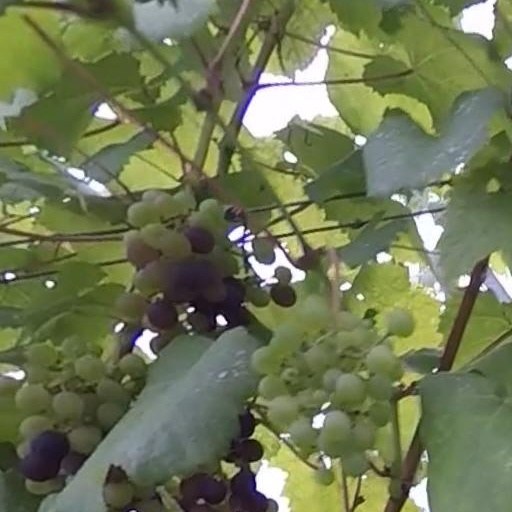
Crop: grape